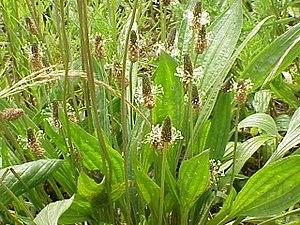
Plantago lanceolata, le Plantain lancéolé, Plantain étroit ou « Herbe à cinq coutures ou à cinq côtes » est une plante herbacée vivace de la famille des Plantaginacées.
La famille des Plantaginacées comprend des plantes dicotylédones ; elle se compose de 2-3 genres en classification classique et d'une centaine en classification phylogénique.
Cette liste de Tracheophyta de Bosnie-Herzégovine, ainsi que d’espèces introduites est un aperçu incomplet d’espèces de mousses, de fougères, de gymnospermes et d’angiospermes citées dans la littérature disponible en langues bosniaque, croate, serbe et serbo-croate. Cet aperçu n’inclue pas des espèces cultivées ni celles occasionnellement introduites.